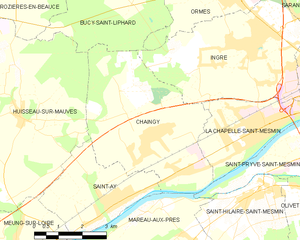
Chaingy est une commune française située dans le département du Loiret en région Centre-Val de Loire.